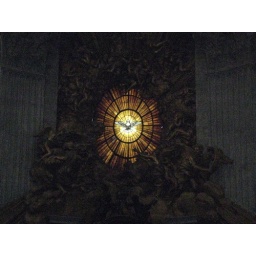
A pretty stain glass window on the wall in St. Peter's, surrounded by bronze (I think) statue angels.